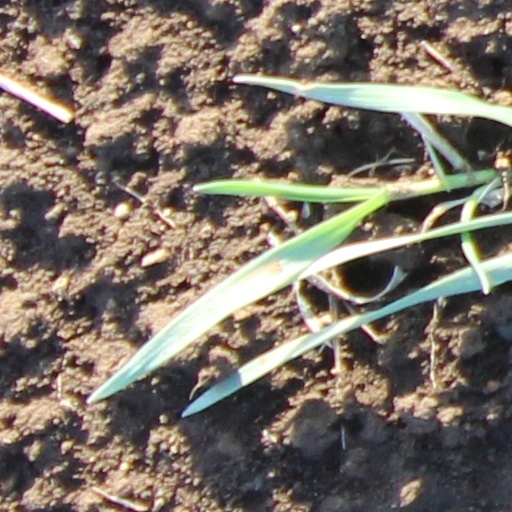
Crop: wheat